New Independent Fundamental Baptist Movement

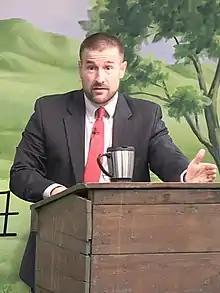
Steven L Anderson, the founder of the New IFB movement.

A split in the New IFB occurred in January 2019, after Donnie Romero, pastor at Stedfast Baptist Church-Fort Worth (SBC), resigned after it was revealed he had hired prostitutes, smoked marijuana and gambled. Adam Fannin, the lead preacher at SBC's Jacksonville satellite campus, refused to acknowledge the authority of Jonathan Shelley, another Texas New IFB pastor who took over SBC–Fort Worth following Romero's resignation. Anderson, Fannin and Shelley traded accusations of financial wrongdoing and running a cult. Fannin was later ejected as the lead preacher of SBC-Jax.